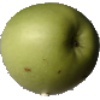
Label: apple_granny_smith